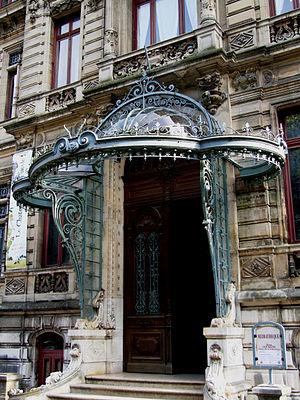
Bar-le-Duc - Château de Marbeaumont - Marquise